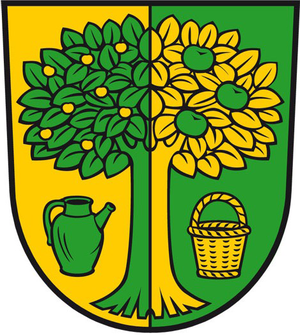
Hohenleipisch est une commune d'Allemagne, située dans le länder de Brandebourg, faisant partie de l'arrondissement d'Elbe-Elster.